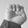
ASL letter: E